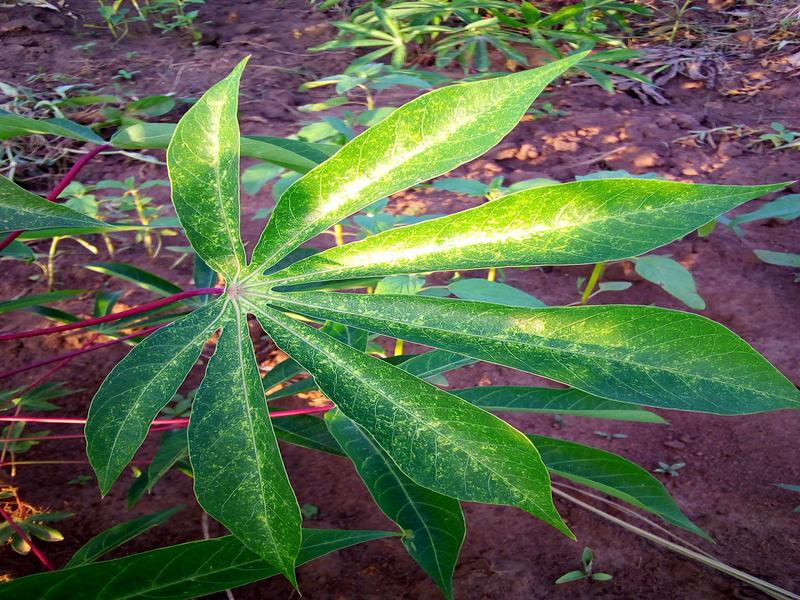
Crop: cassava
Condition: green_mottle